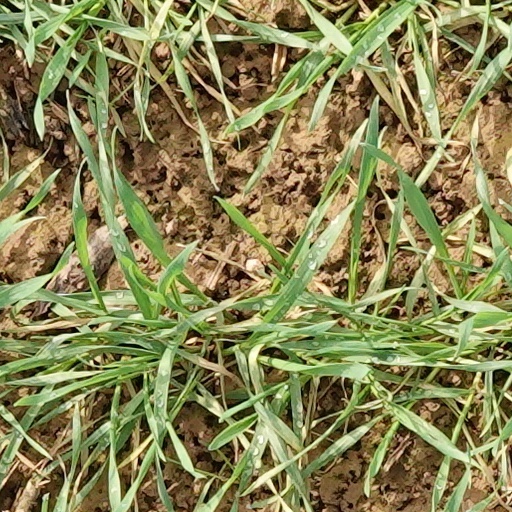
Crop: wheat